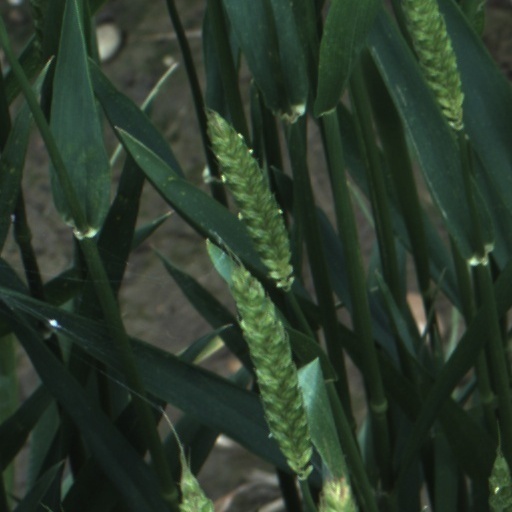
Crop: wheat